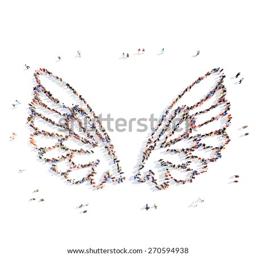
large group of people in the form of wings .